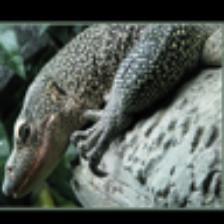
Label: NonHuman